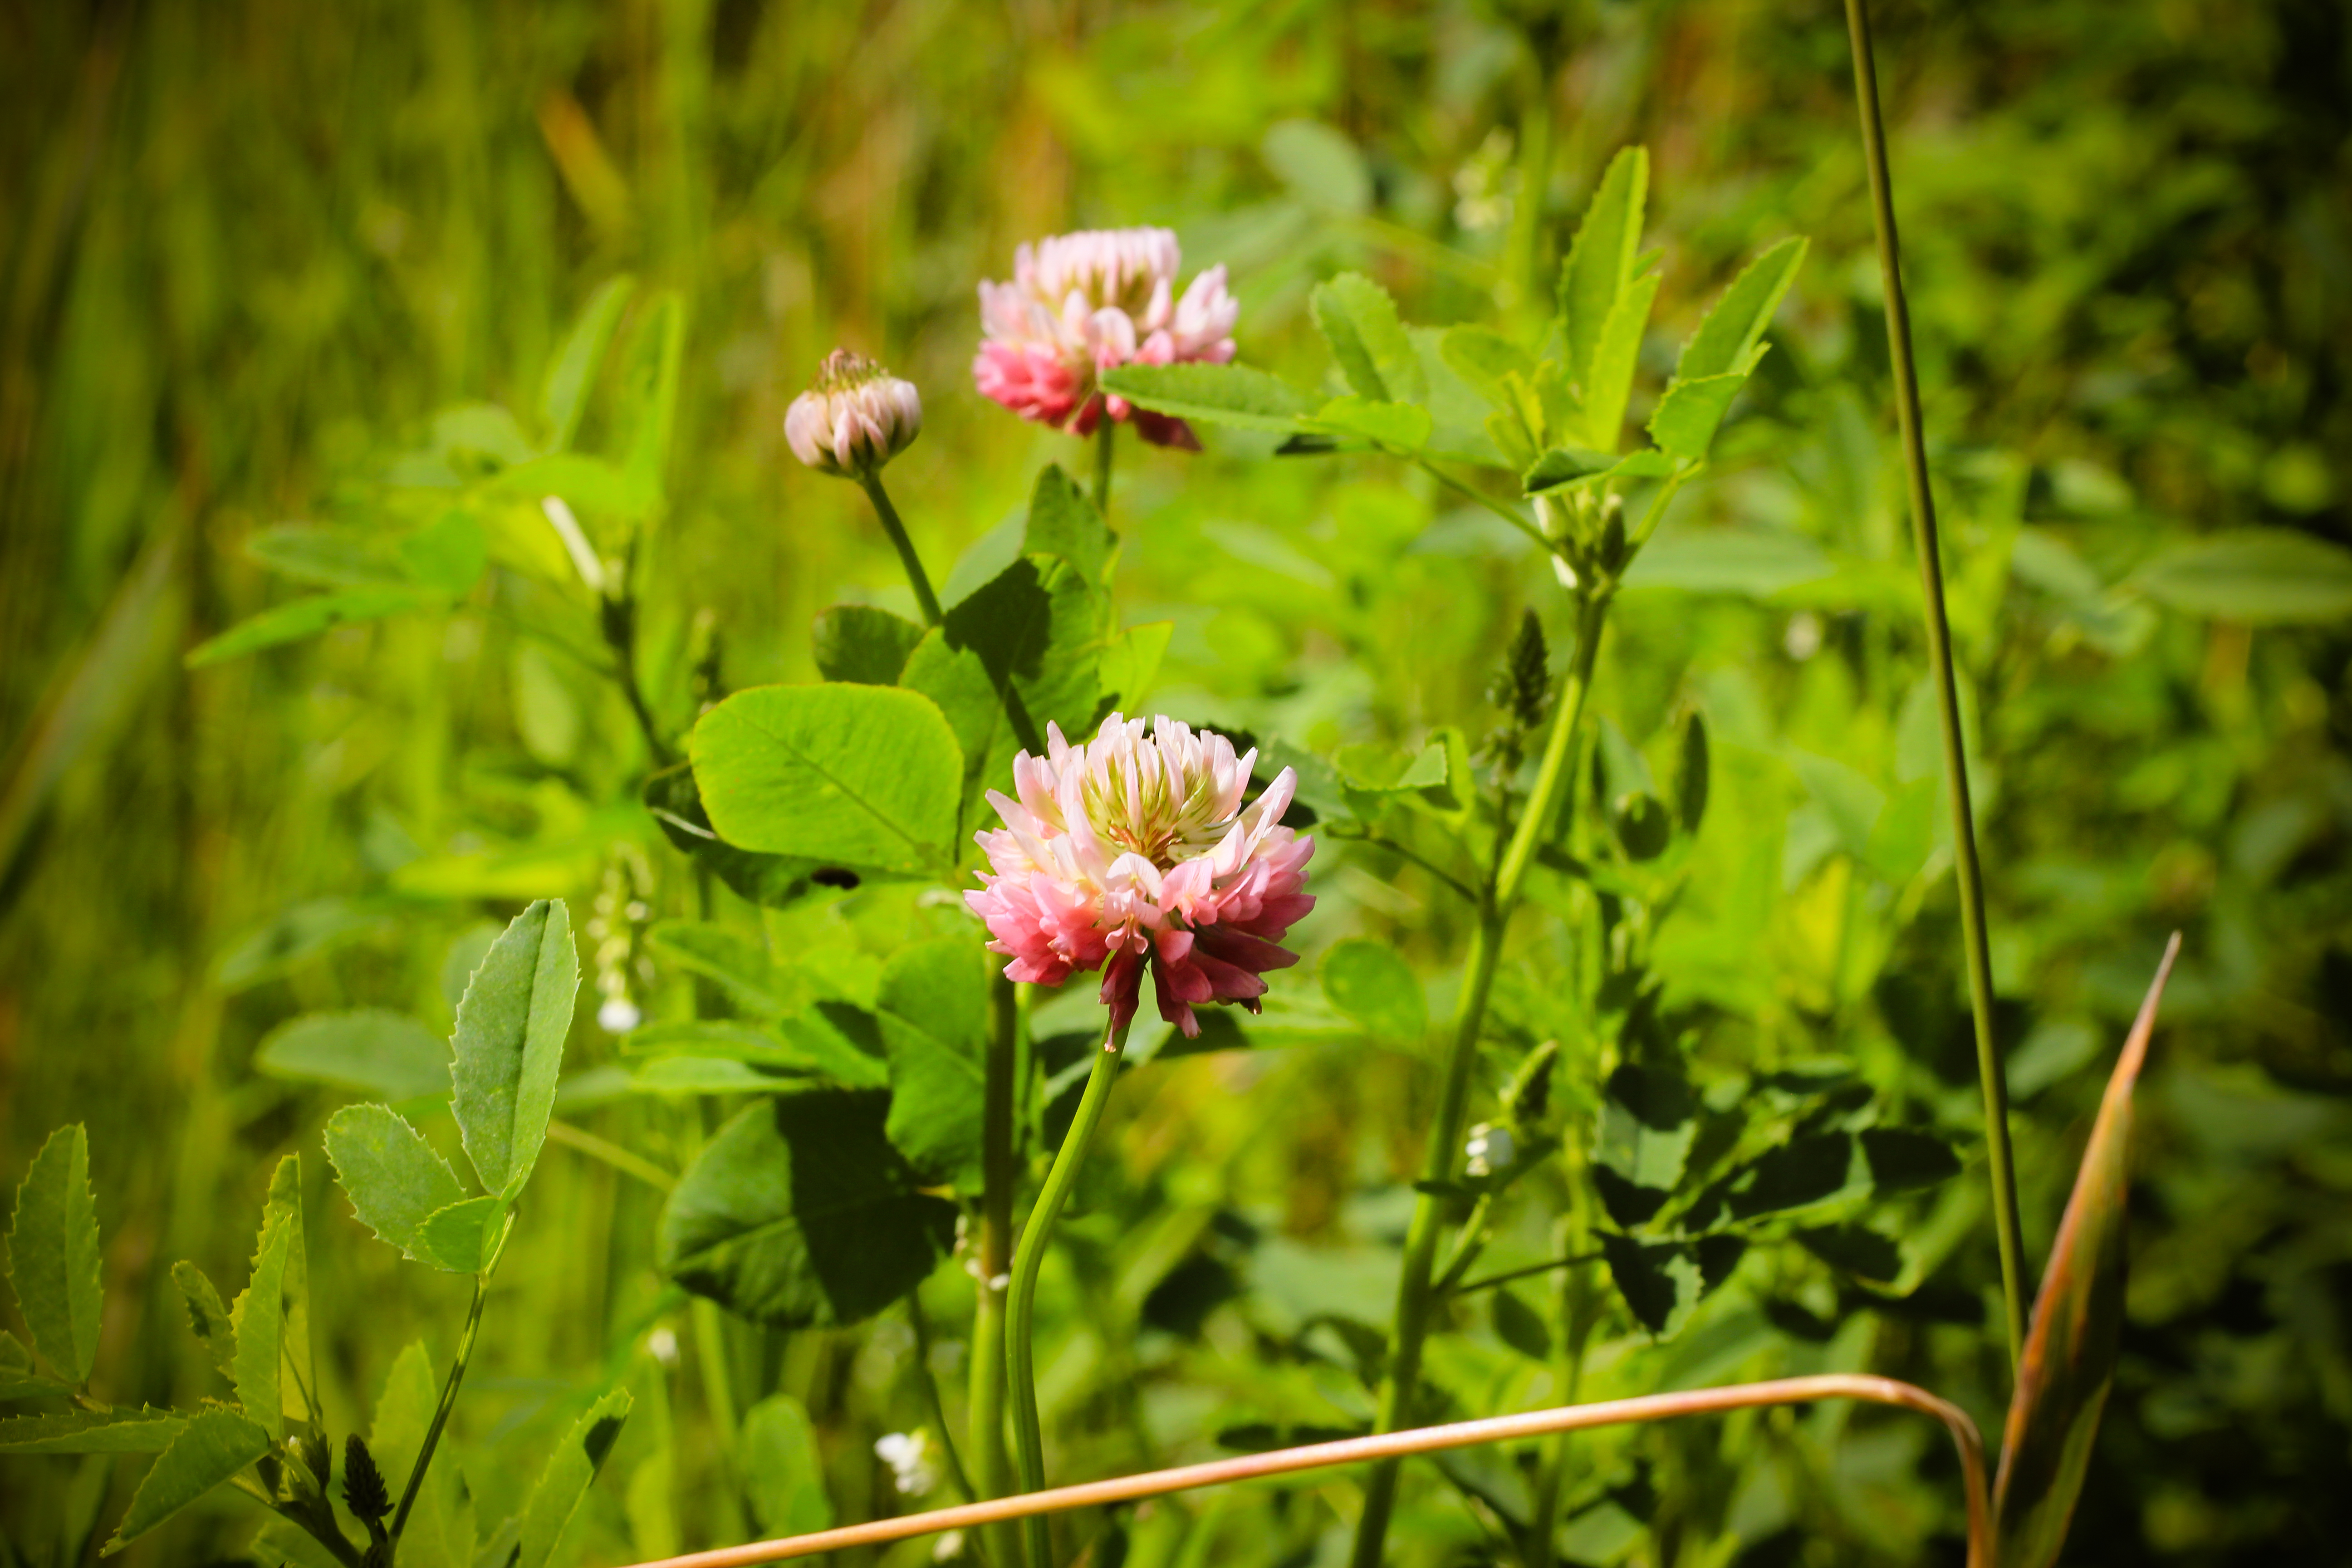
grass, clover, greens, pink, nature, summer, flower, flowering plant, green, plant, botany, wildflower, petal, meadow, perennial plant